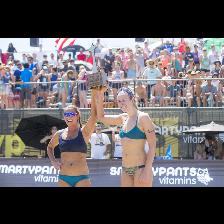
Label: Human